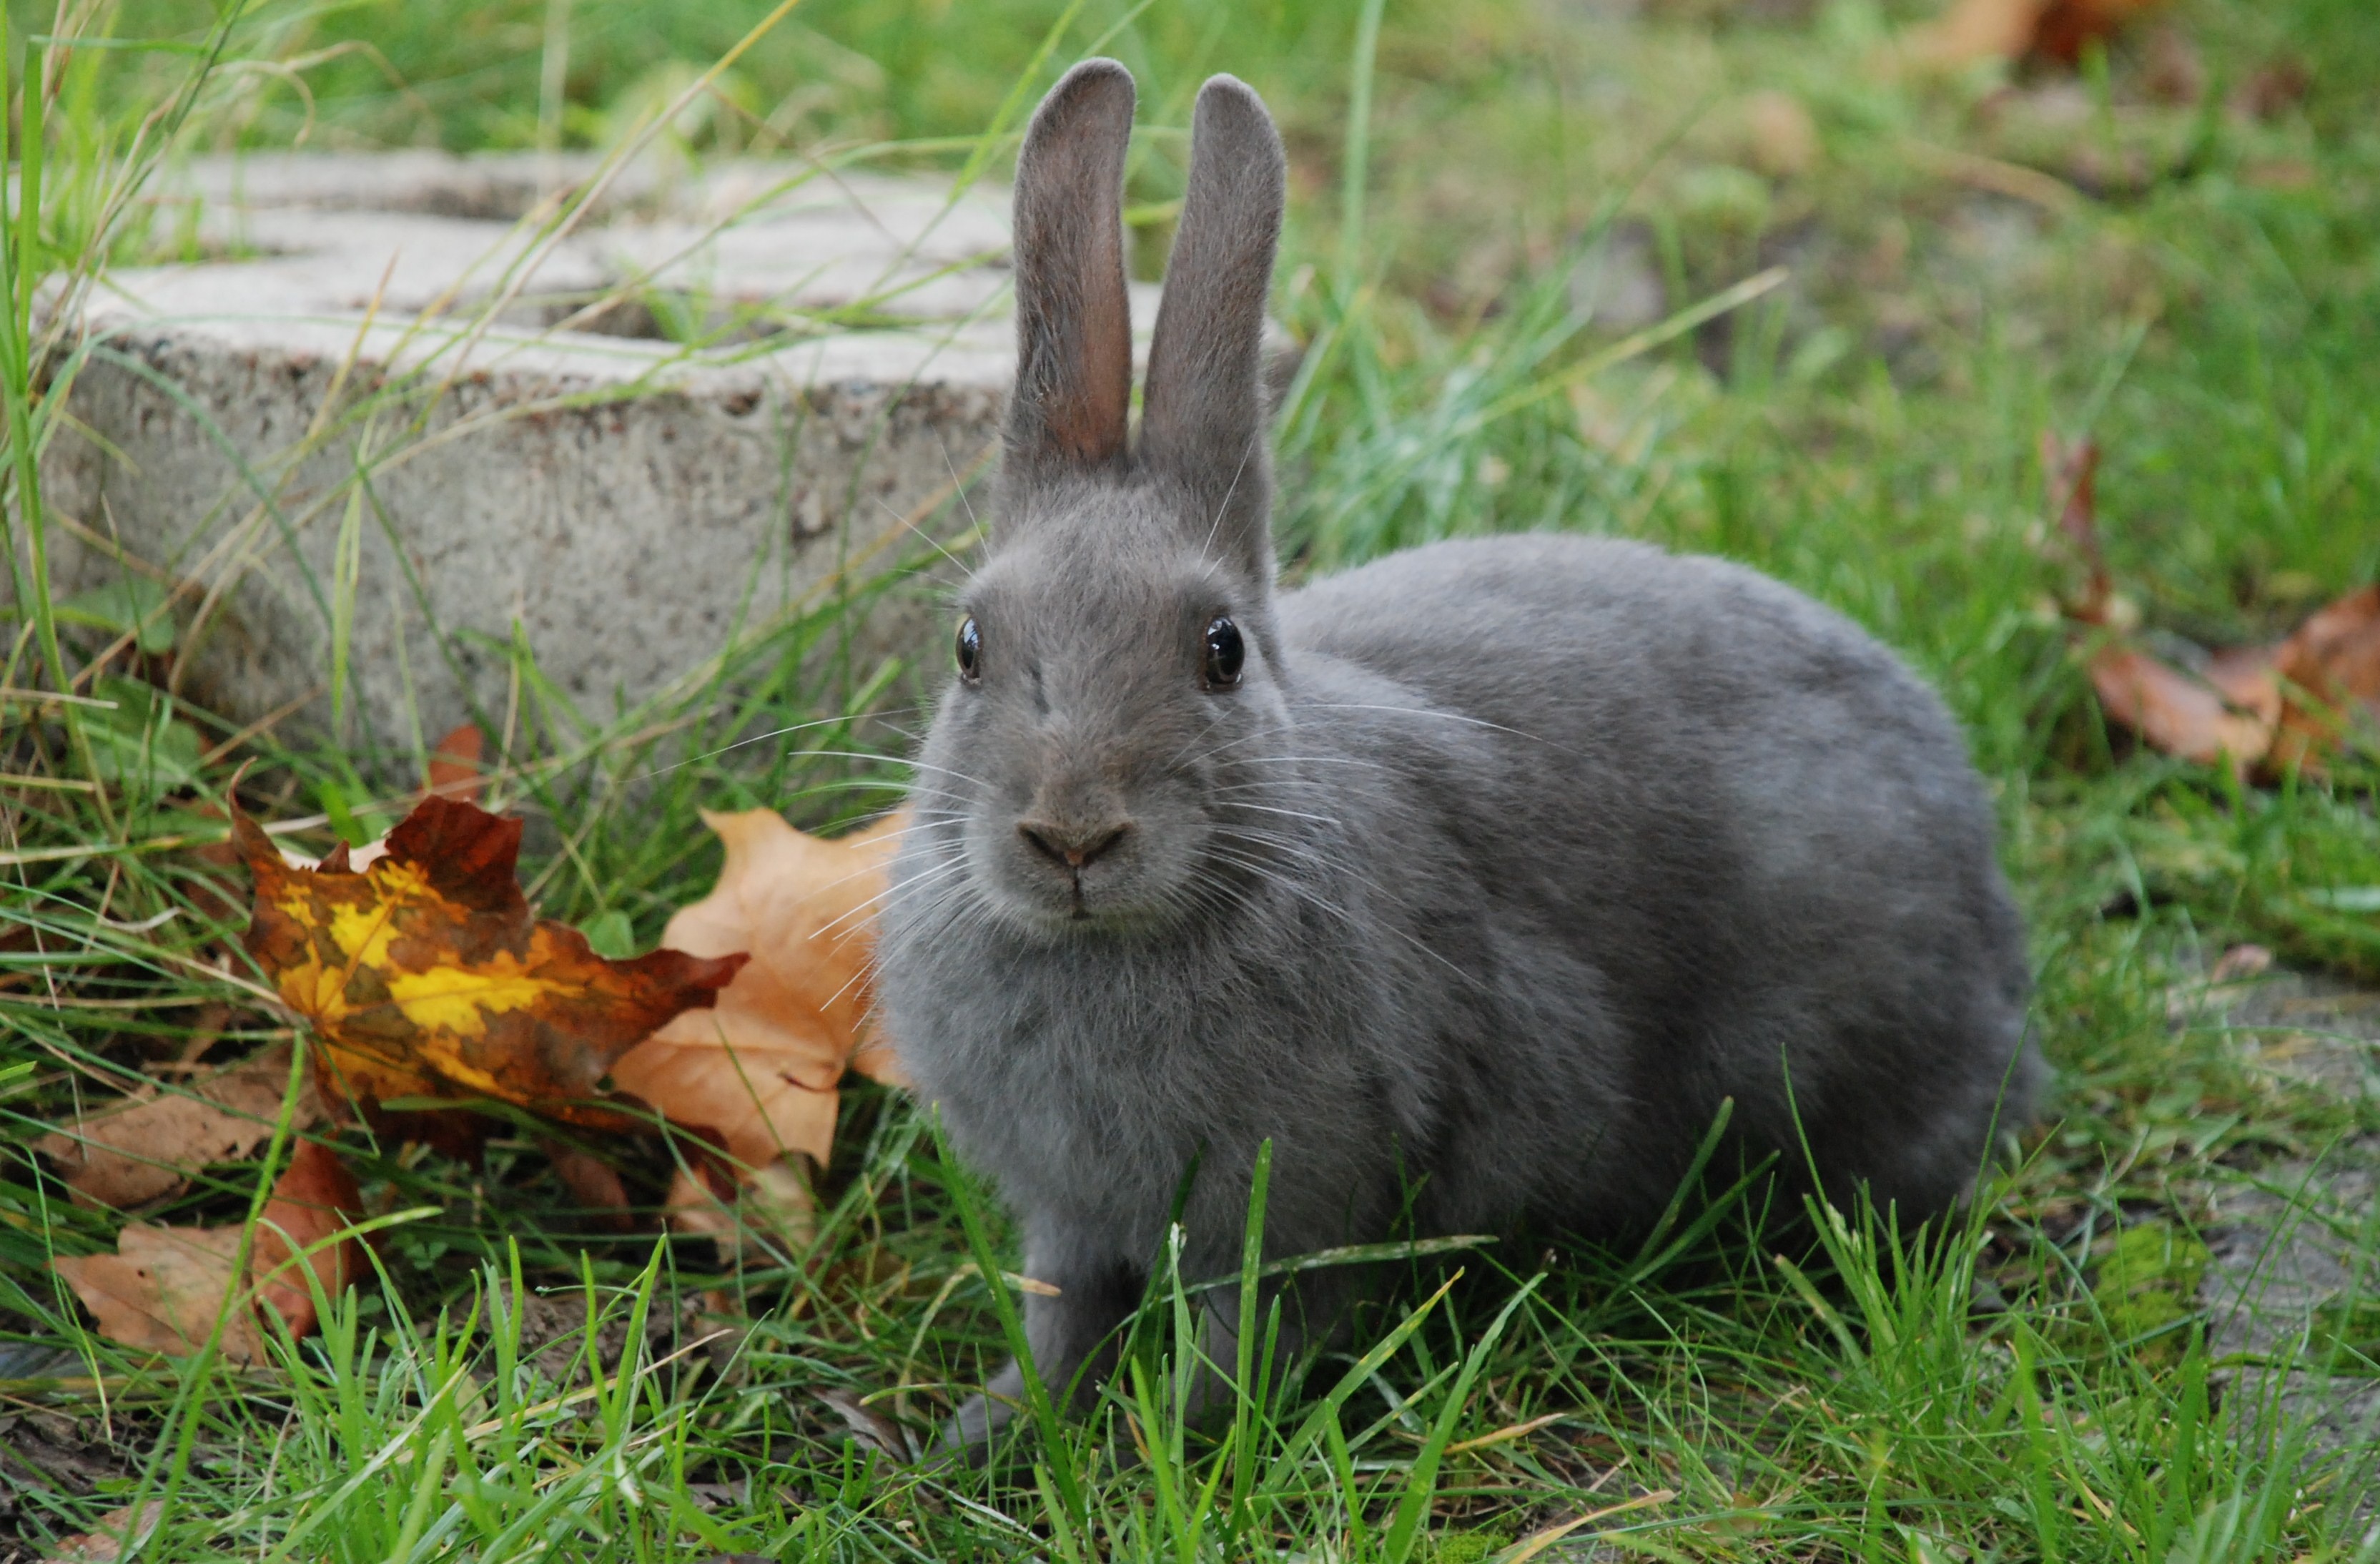
nature, grass, prairie, leaf, animal, cute, wildlife, fur, fluffy, sitting, mammal, gray, rodent, fauna, rabbit, hare, long, grey, furry, ears, vertebrate, adorable, bunny, domestic rabbit, rabits and hares